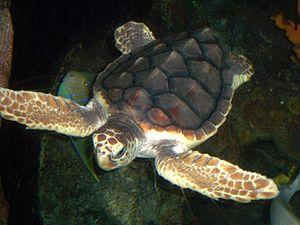
Les Carettinae sont une sous-famille de tortues. Elle a été décrite par John Edward Gray en 1825.
La Caouanne, est une tortue de mer que l’on retrouve dans les océans du monde entier. C’est un reptile marin qui appartient à la famille des Cheloniidae. La caouanne mesure en moyenne 90 cm de long quand elle a atteint sa taille adulte, bien que des spécimens dépassant les 270 cm aient été découverts. La tortue caouanne adulte pèse approximativement 135 kg, les plus grands spécimens pesant plus de 454 kg. La peau varie du jaune au marron, et la carapace est brun-rougeâtre. Il n’y a pas de différences visibles entre mâles et femelles jusqu’à ce que les tortues atteignent l’âge adulte. On peut alors repérer les mâles avec leur queue plus large et leur plastron plus court que les femelles.
Caretta est un genre de tortues de la famille des Cheloniidae, qui ne comprend qu'une espèce non éteinte.